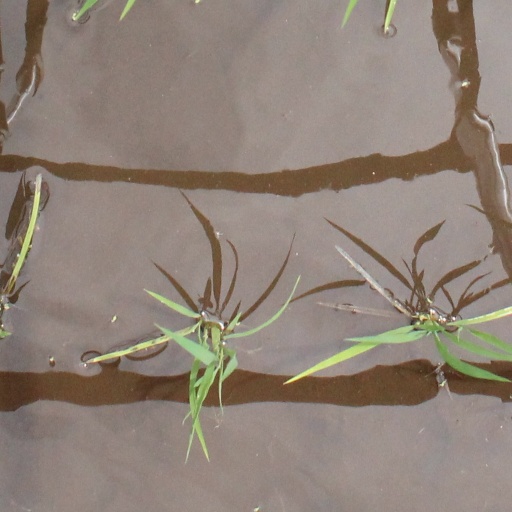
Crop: rice